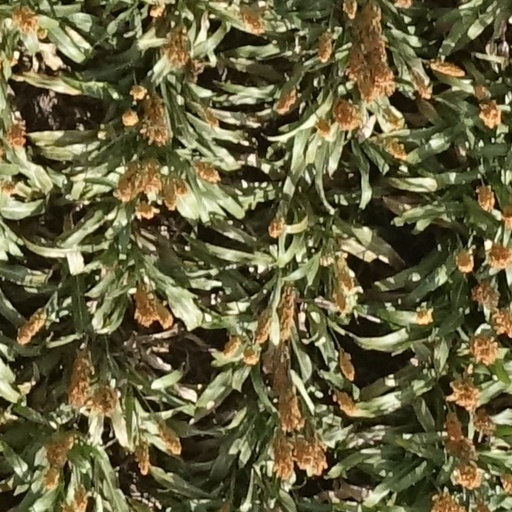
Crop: sorghum